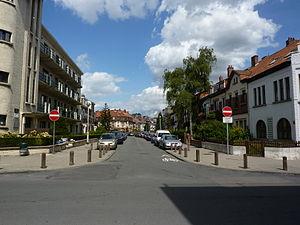
La rue Camille Wollès à Schaerbeek, Bruxelles, Belgique.
La rue Camille Wolles est une rue bruxelloise de la commune de Schaerbeek qui va du carrefour formé par le boulevard Léopold III et l'avenue Frans Courtens jusqu'à la rue Henri Chomé en passant par la rue Paul Leduc.
Ci-dessous, la liste complète des 339 rues de Schaerbeek, commune belge située en région bruxelloise.